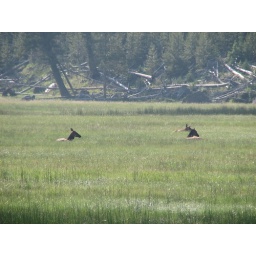
These female elk were resting in grass across the river